2006 student protests in Chile

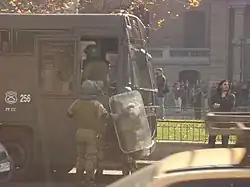
Special Forces of Carabineros de Chile during the national strike

According to ACES, more than 250 schools were paralyzed on May 30, 2006 in a day that was characterized by diverse acts of violence, despite many calls to carry out peaceful demonstrations. The secondary students' call to strike was followed by university students from Universidad de Chile, Universidad Católica and the Universidad de Santiago. The actual number of students on strike was calculated at between 600,000 and one million.